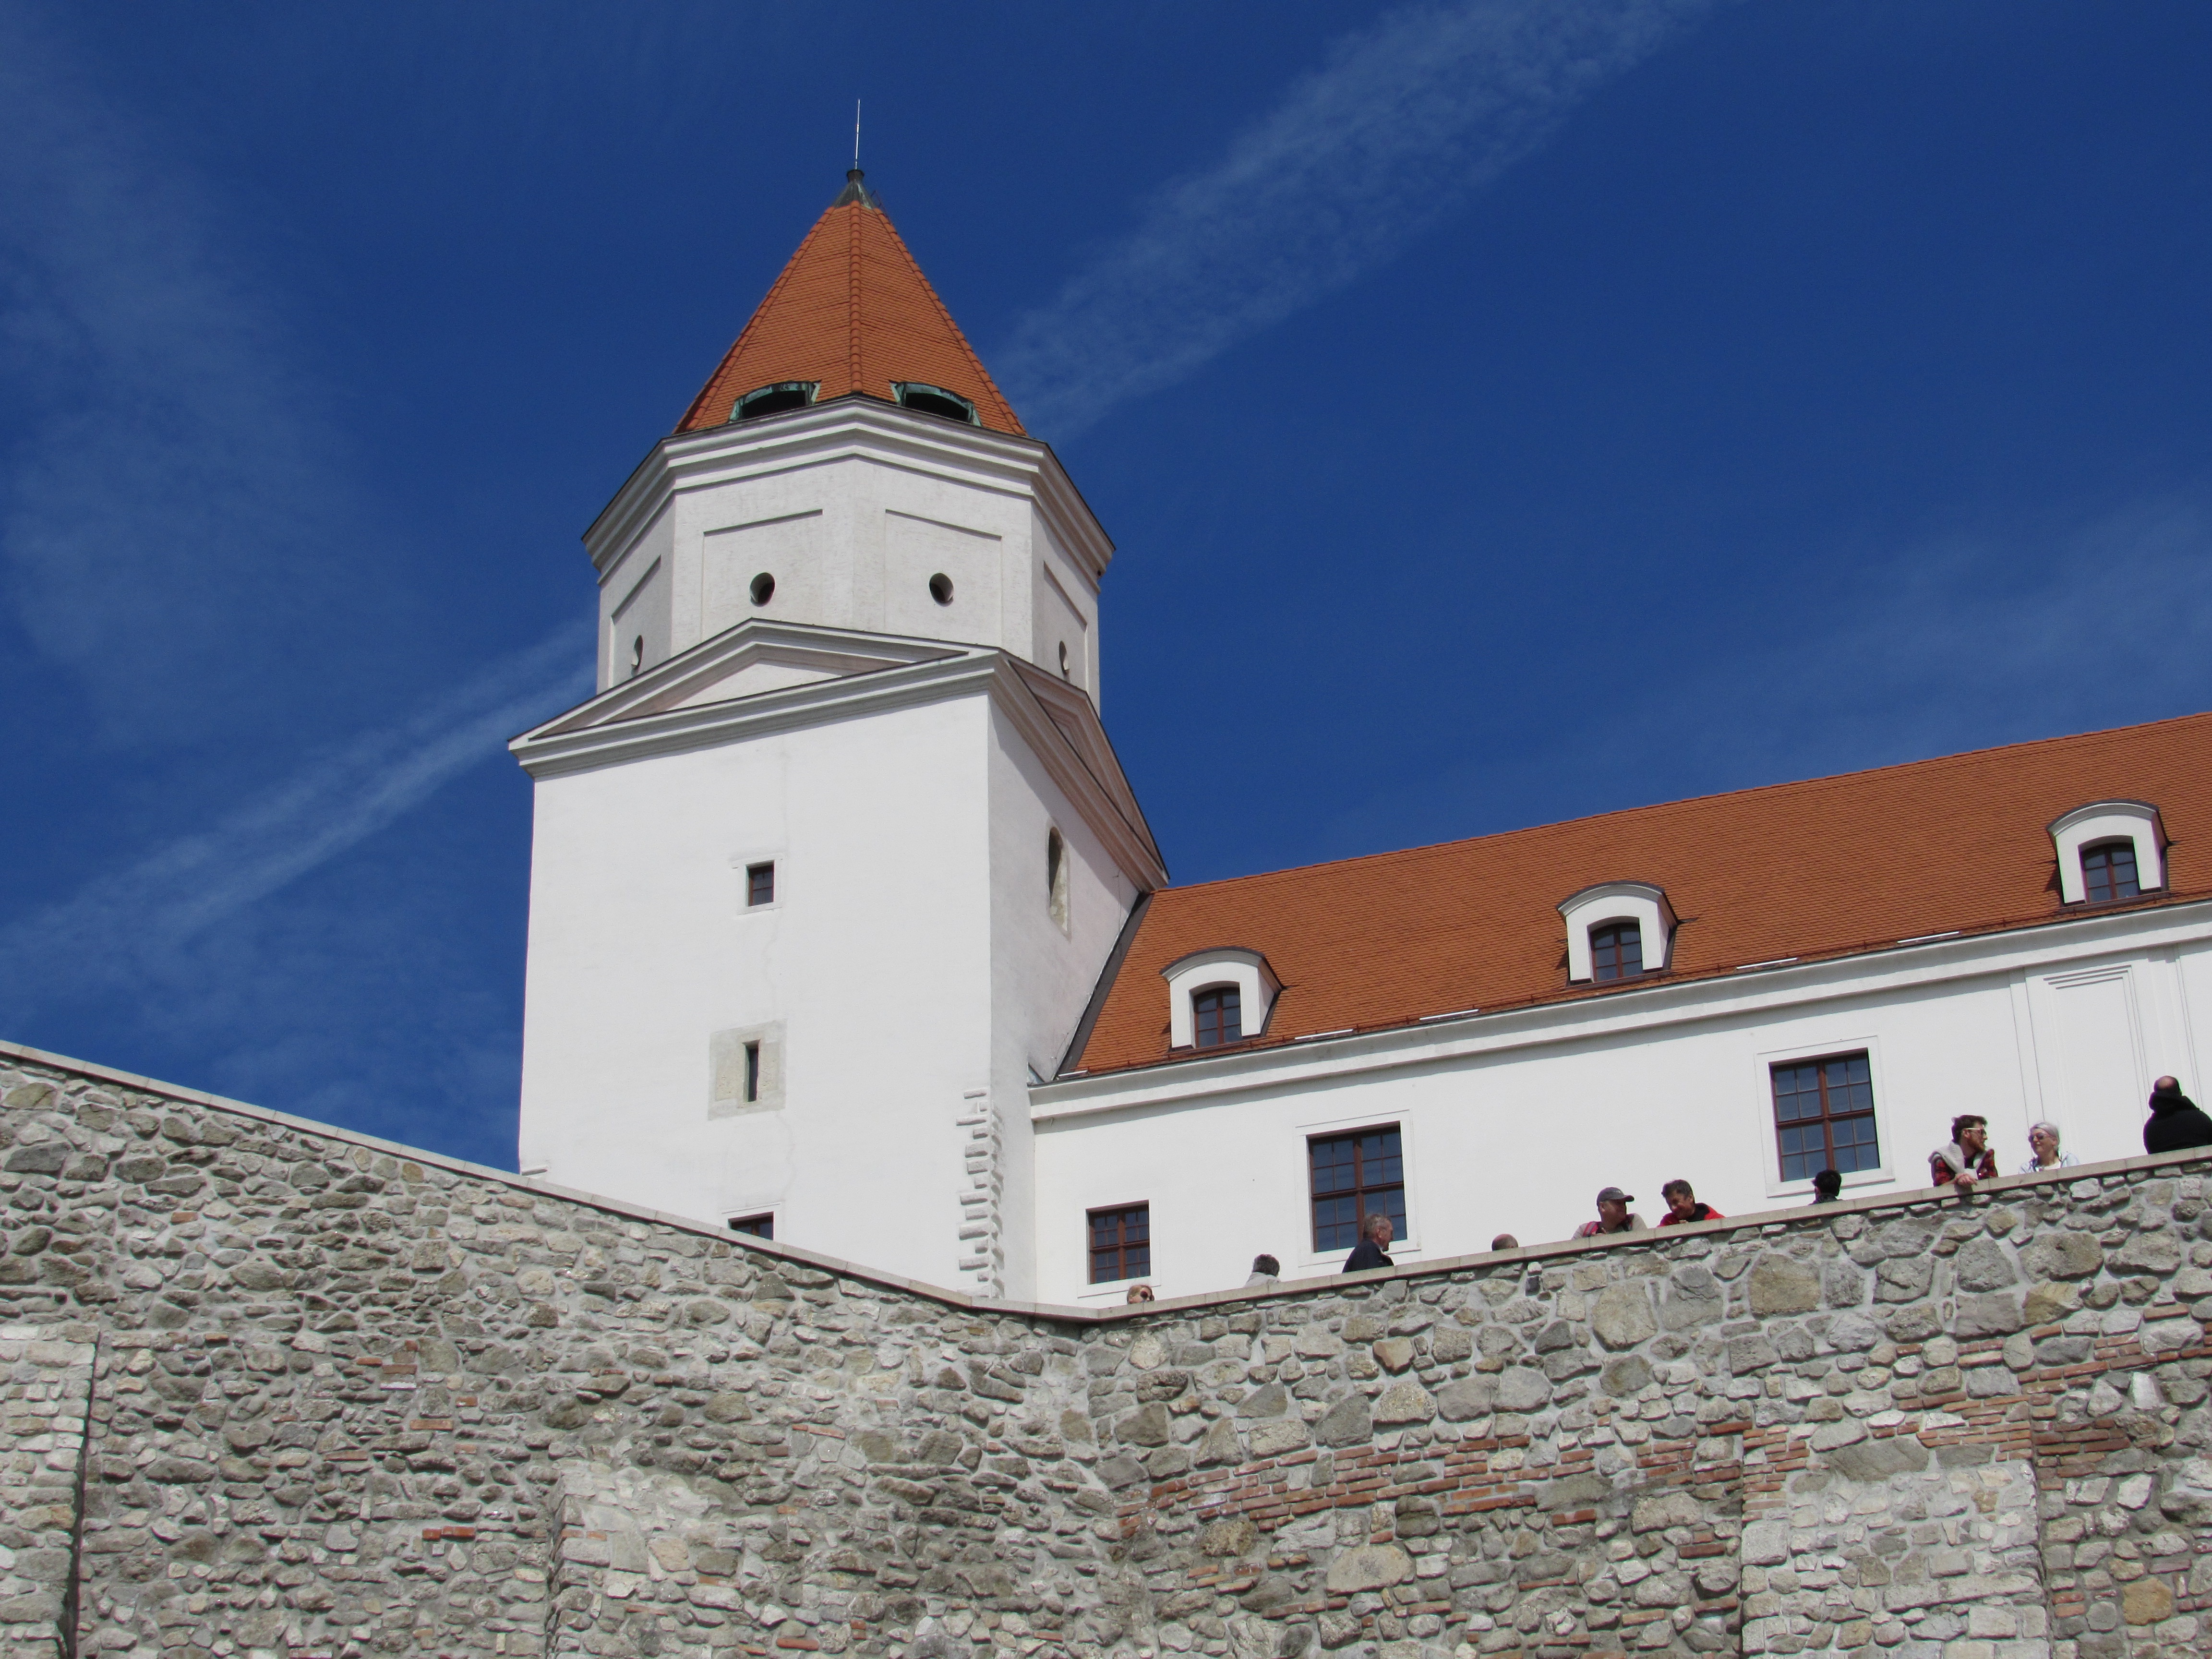
sky, window, roof, building, chateau, tower, castle, facade, church, fortification, place of worship, bell tower, medieval architecture, old town, cool image, steeple, history, cool photo, bratislava, slovakia, historic site